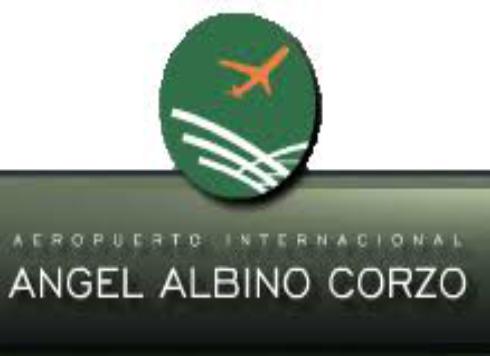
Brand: corzo
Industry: Necessities